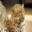
Label: leopard